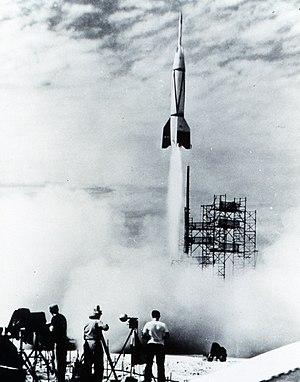
Le V2 ou Aggregat 4 ou A4 est un missile balistique développé par l'Allemagne nazie durant la Seconde Guerre mondiale et lancé à plusieurs milliers d'exemplaires en 1944 et 1945 contre les populations civiles, principalement au Royaume-Uni et en Belgique.